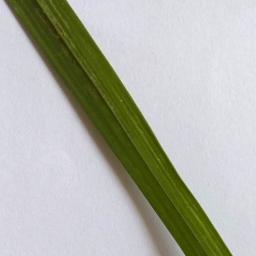
Label: Rice___Healthy